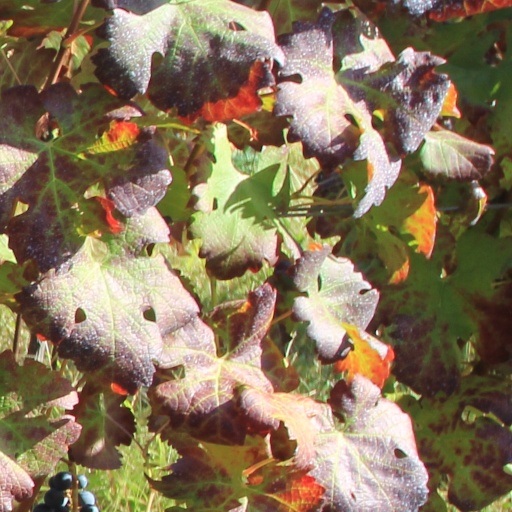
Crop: grape